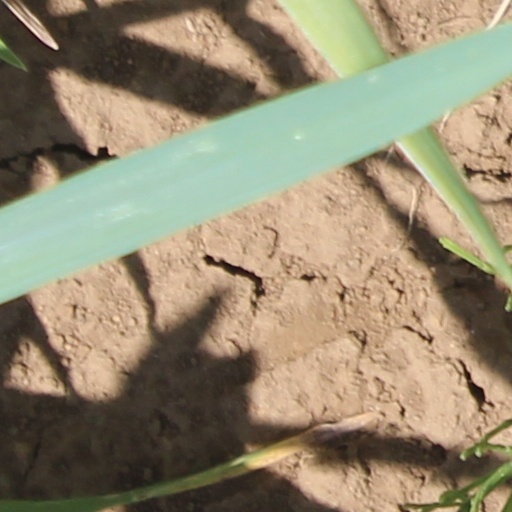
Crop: wheat